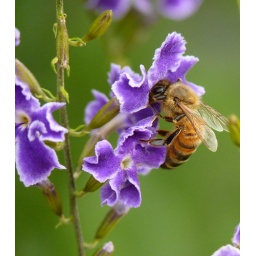
bee in geisha girl flower